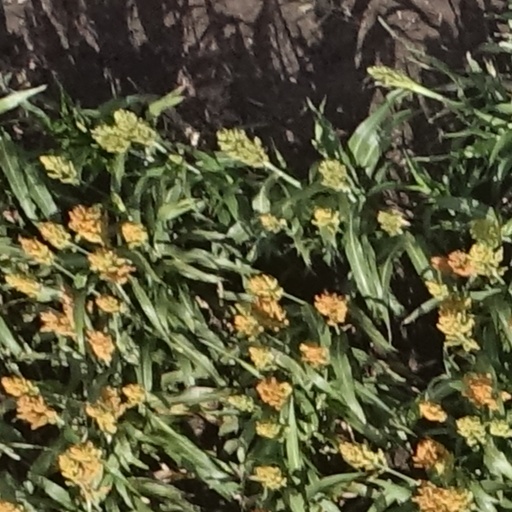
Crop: sorghum